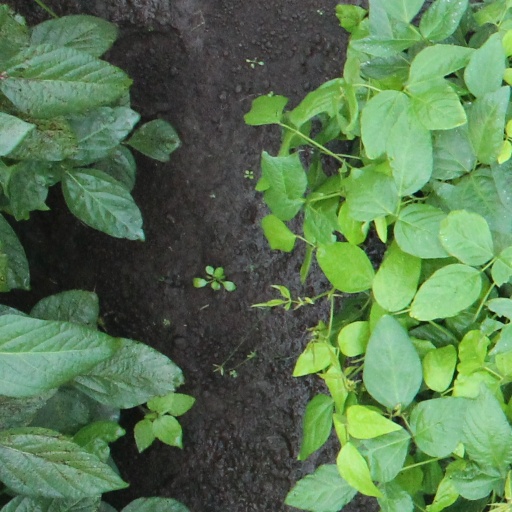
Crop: soybean